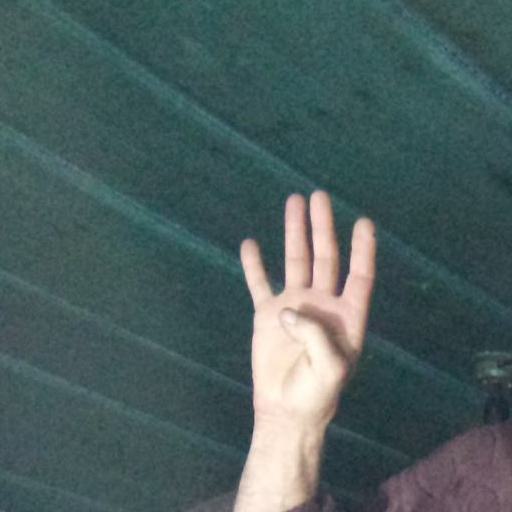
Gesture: four